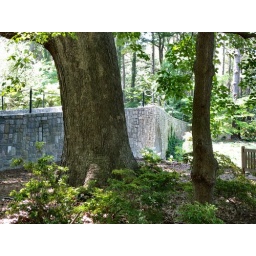
oldest tree in the Norfolk Botanical Gardens and stone bridge